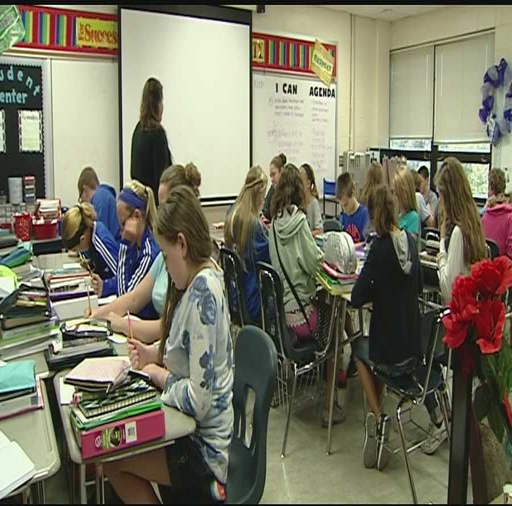
a teacher has become the talk of her school and social media .